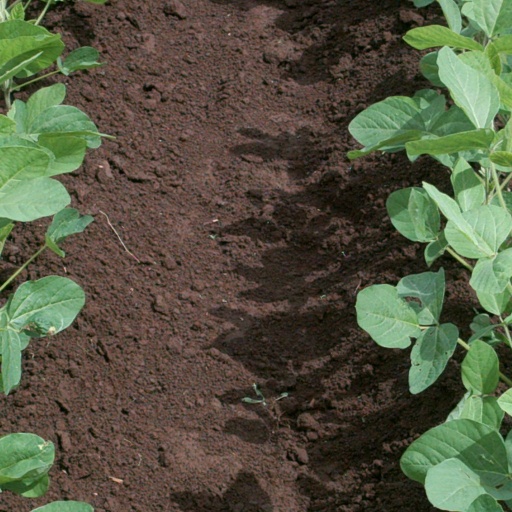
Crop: soybean